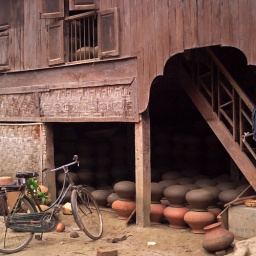
Stack of clay pots under a wooden building